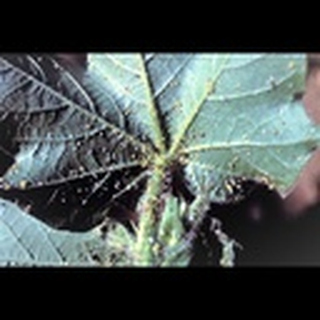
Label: cotton_aphids